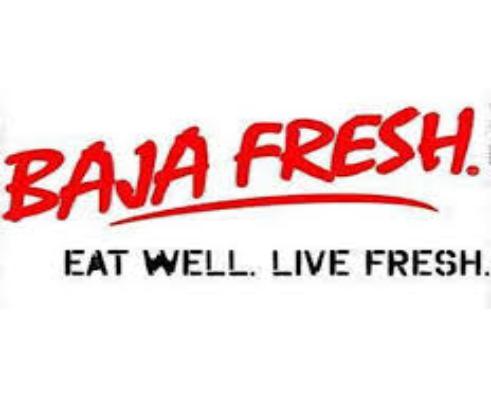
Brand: Baja Fresh
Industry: Food